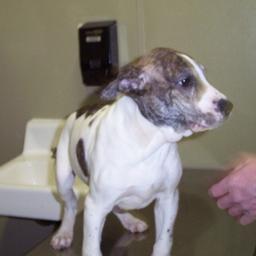
Animal: dogs